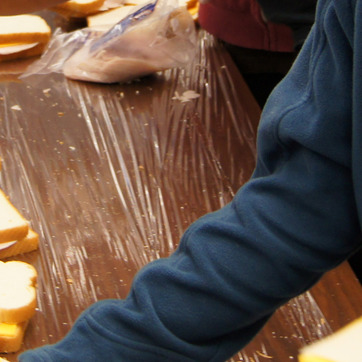
Material: plastic